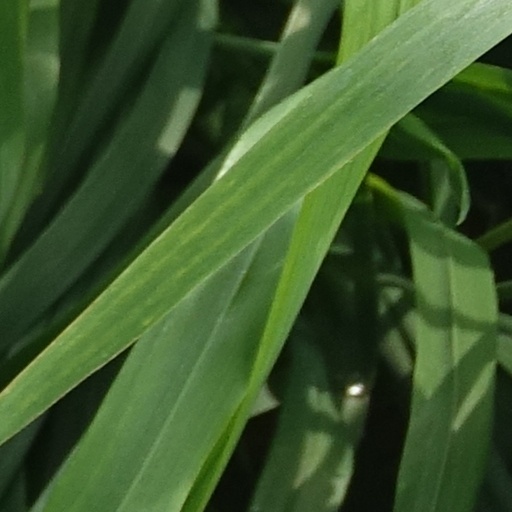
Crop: wheat